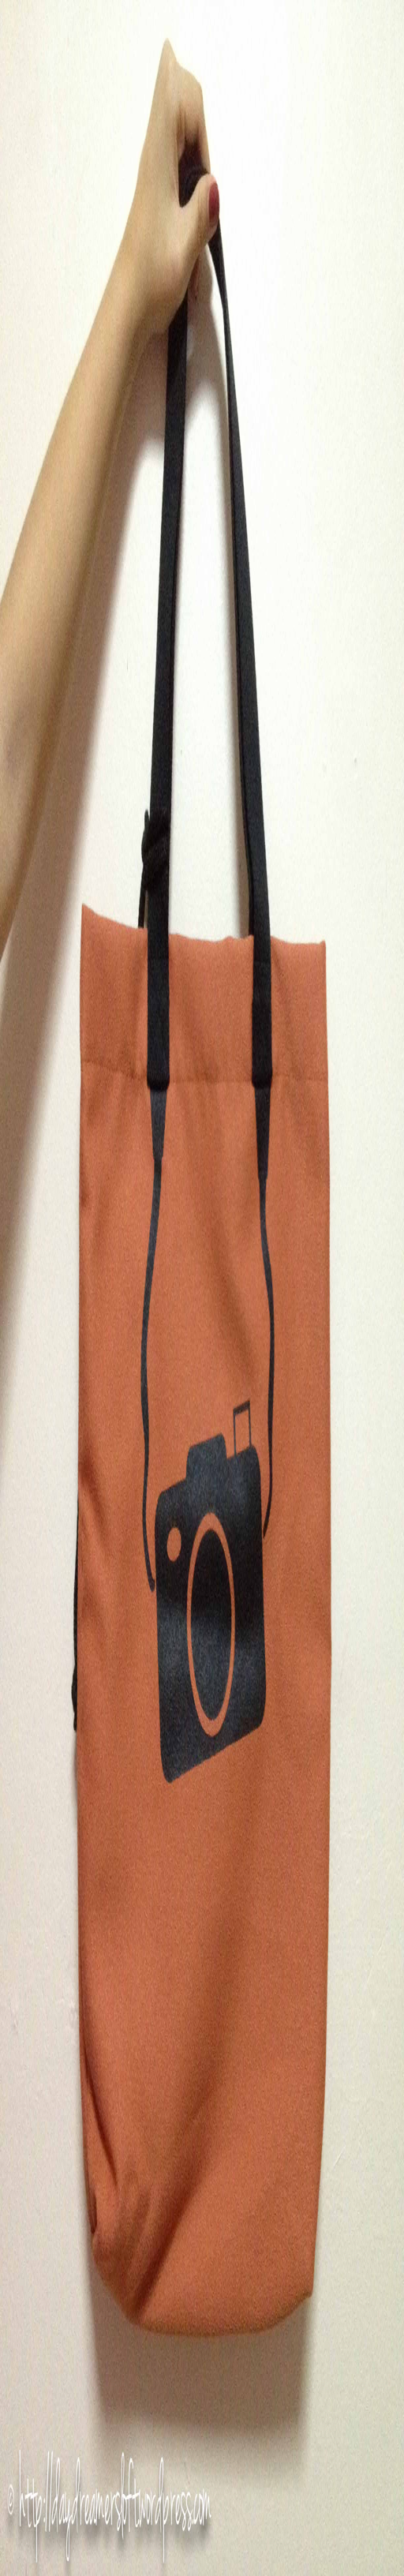
blush camera waterproof tote bag height